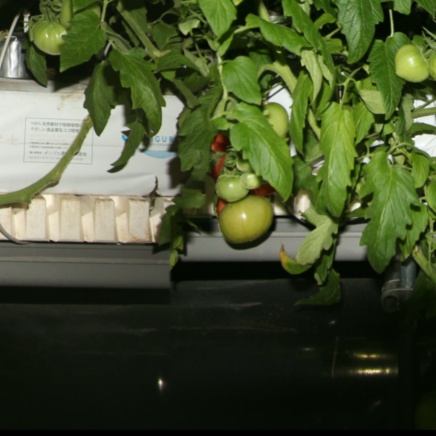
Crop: tomato